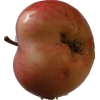
Label: Apple 10